Porte d'Italie station

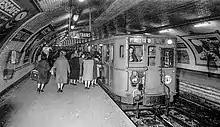
A Sprague-Thomson at the station, circa 1960

The station opened on 7 March 1930 as part of line 10's extension from Place d'Italie to Porte de Choisy. On 26 April 1931, it was transferred to line 7. Along with Porte de Bagnolet (line 3), Porte Dorée (line 8), and Porte de Pantin (line 5), it is one of four stations built at the former gates of Paris without having been a terminus.